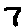
Label: 7